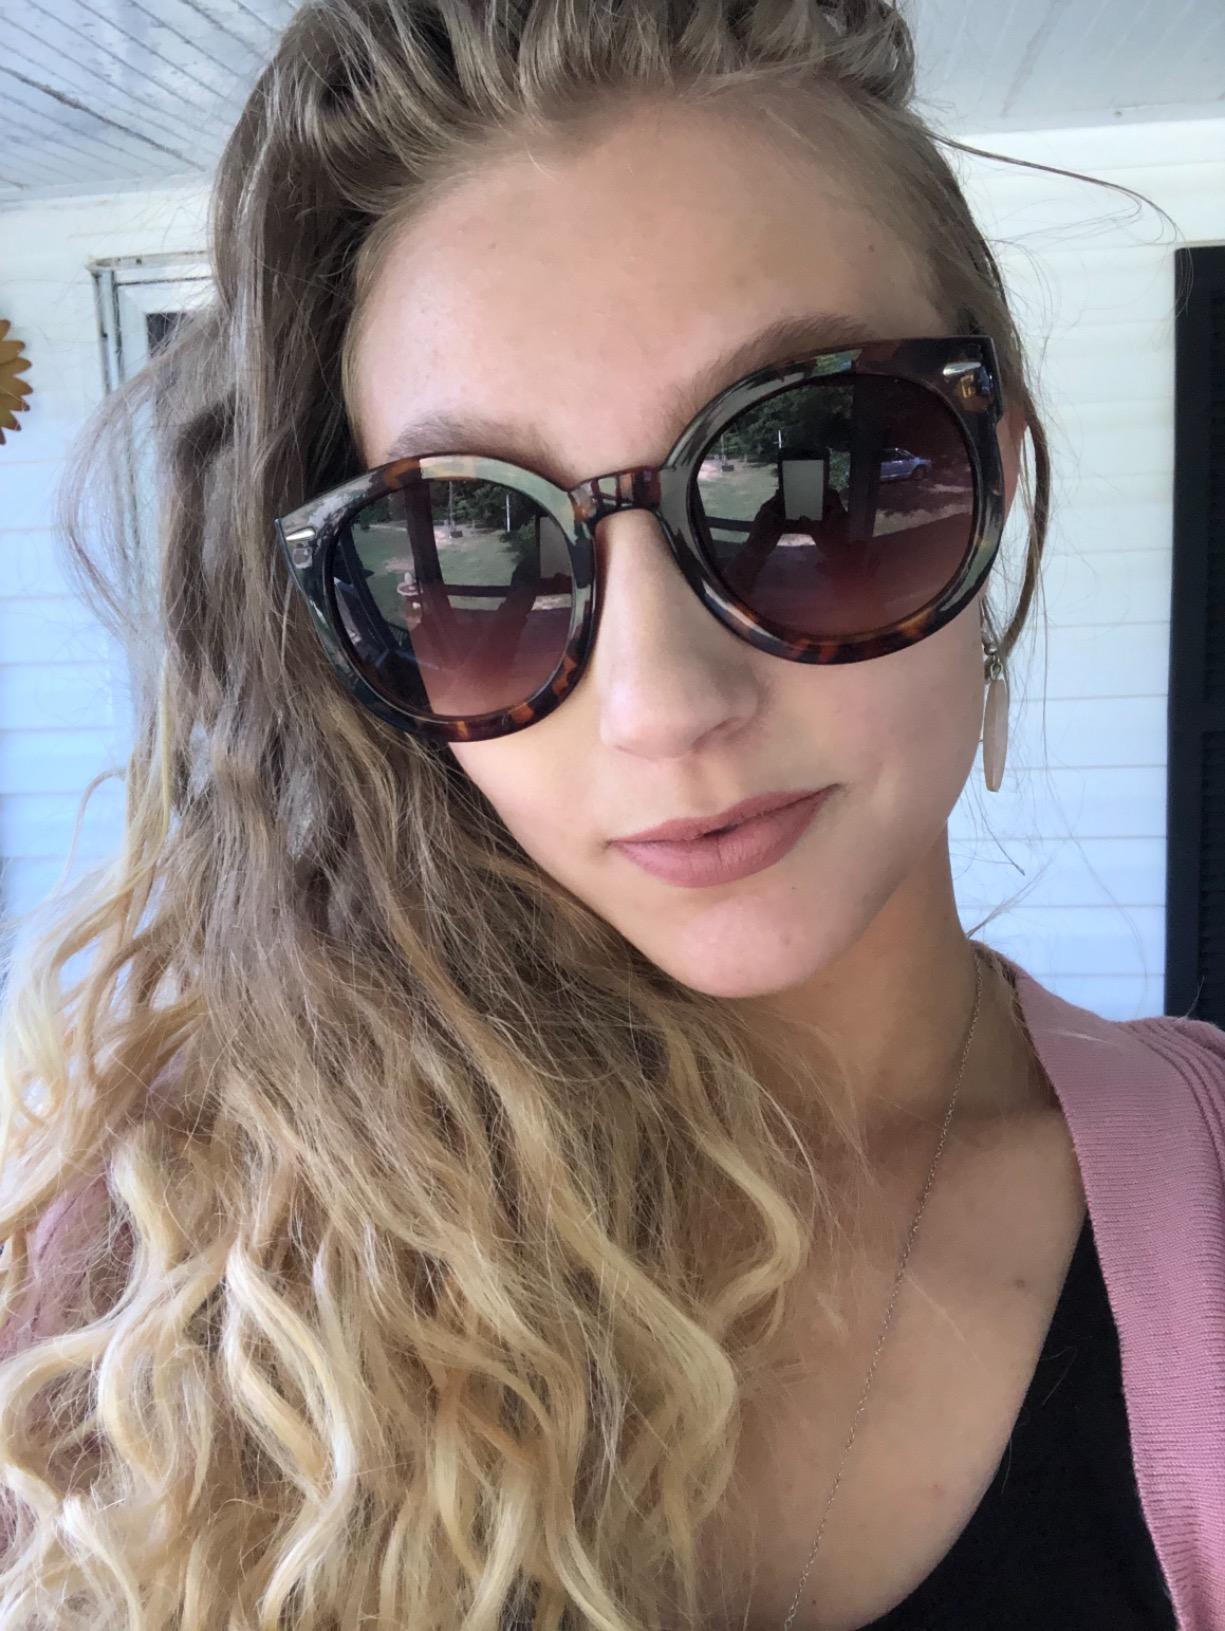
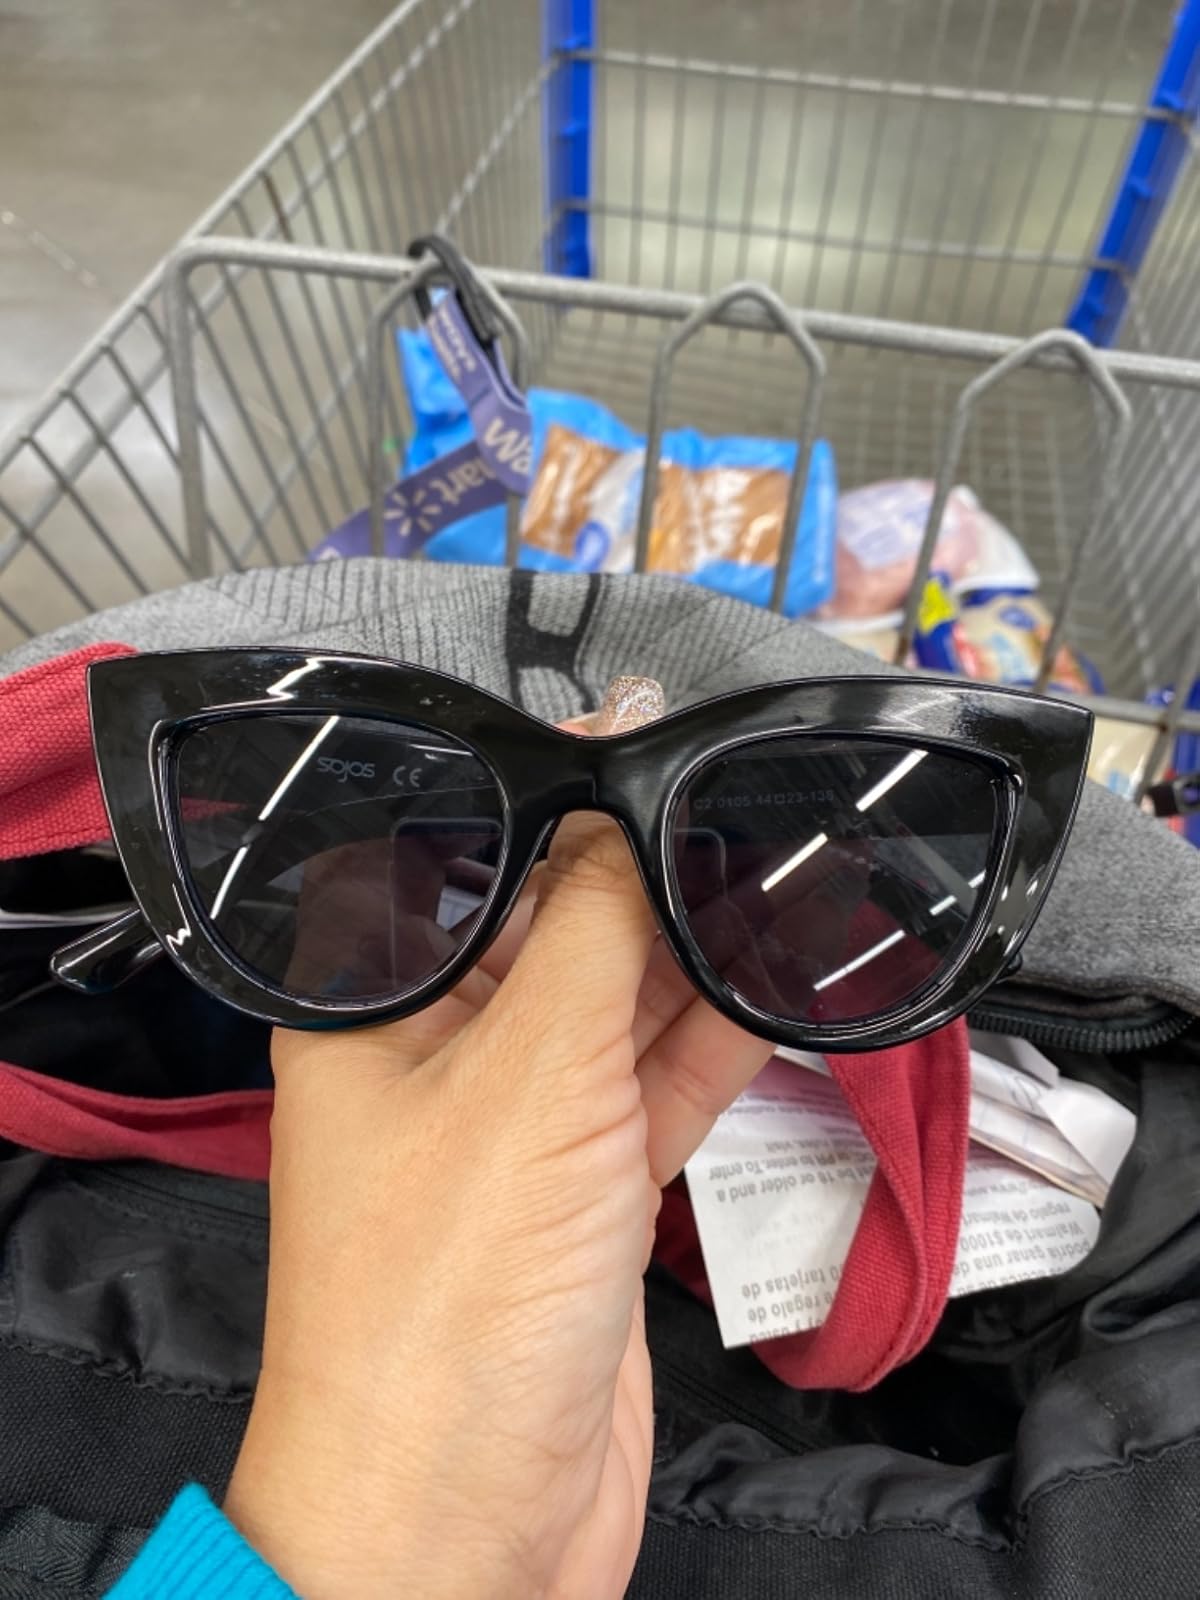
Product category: accessories_sunglasses
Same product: no